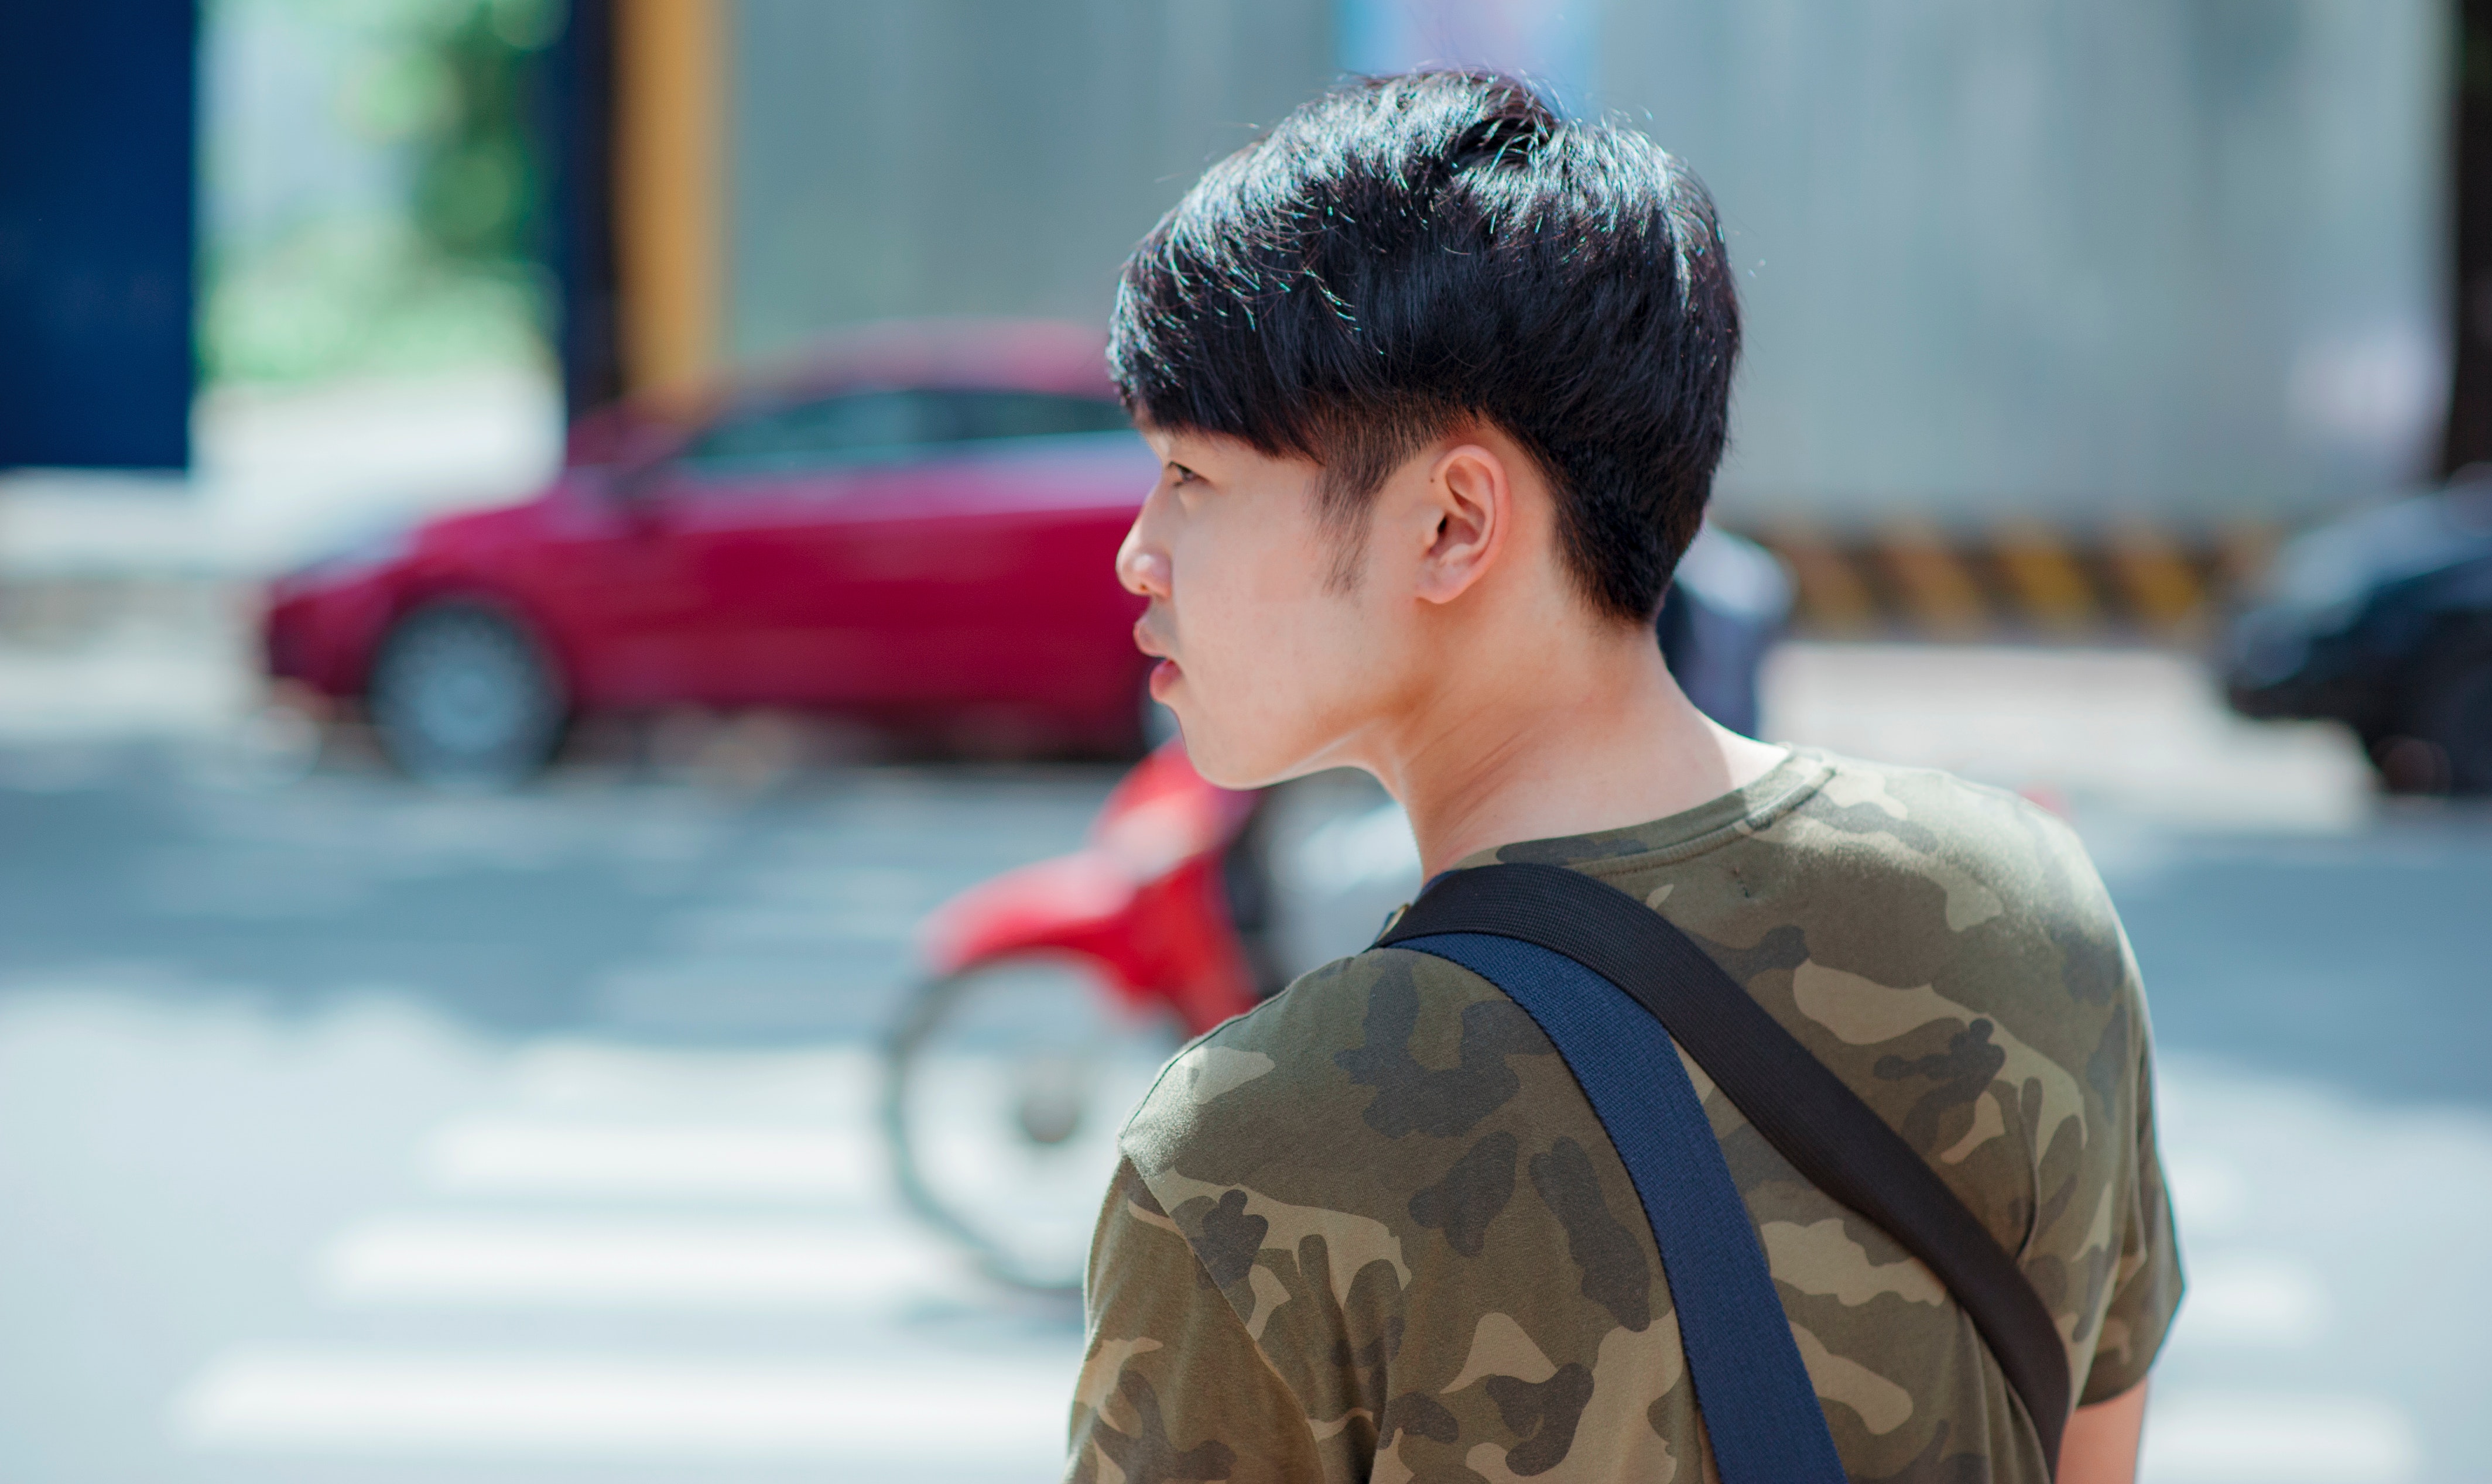
hair, hairstyle, street fashion, snapshot, black hair, human, photography, temple, bangs, long hair